Sankar Datta

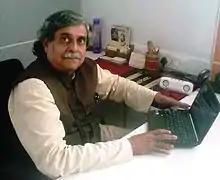

Dr. Sankar Datta (born 17 February 1958), is an Indian academic and professional development worker. Since the early 1980s, Datta is known for his engagement in rural livelihood promotion and support activities. Most of his field works have been in the undulating terrains of Central India, such as, Chhota Udaipur, in the west, and Jharkhand in the east, which are inhabited by various tribal groups.